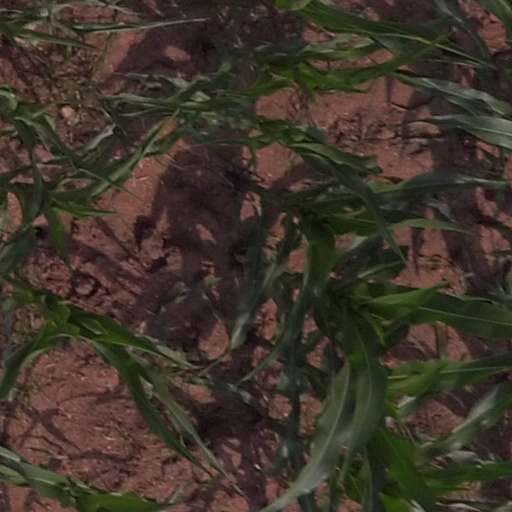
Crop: maize; corn